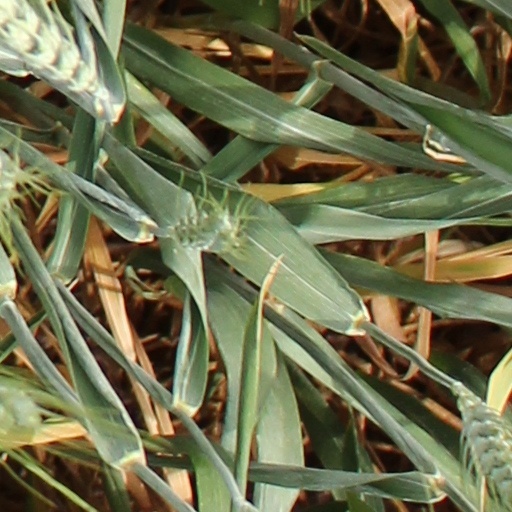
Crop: wheat